Davison Community Schools

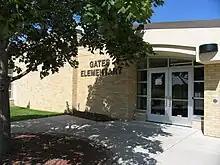
Gates Elementary

Gates Elementary houses first through fourth graders for students living in the southern part of the district.